Microsoft Servers

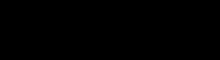
Logo

Microsoft Servers (previously called Windows Server System) is a discontinued brand that encompasses Microsoft software products for server computers. This includes the Windows Server editions of the Microsoft Windows operating system, as well as products targeted at the wider business market. Microsoft has since replaced this brand with Microsoft Azure, Microsoft 365 and Windows 365.